Ivica Osim

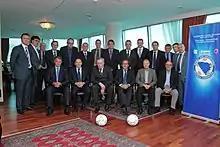
Osim alongside Dušan Bajević, Faruk Hadžibegić, Ivan Ćurković and Michel Platini among others, during his administrative work for the Bosnian Football Association in 2012

On 18 April 2011, FIFA announced that Osim would head an interim committee to run the Football Association of Bosnia and Herzegovina after the country was suspended for two months from all international competitions by FIFA. He served as head of the committee until 13 December 2012.